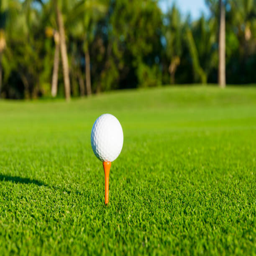
golf ball on tee on golf course over a blurred green